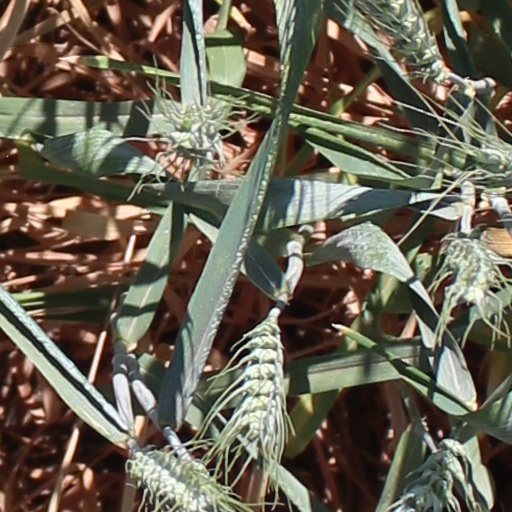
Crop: wheat